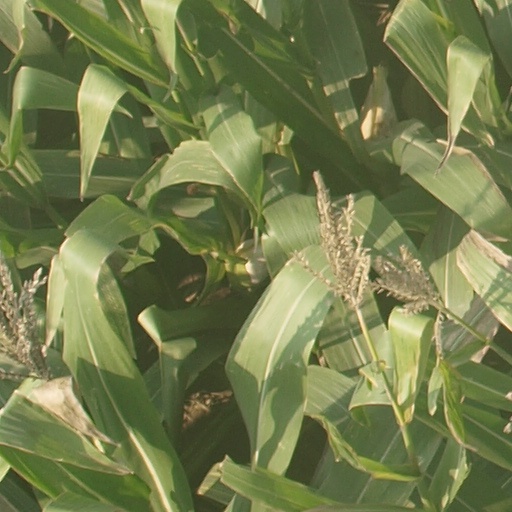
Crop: maize; corn